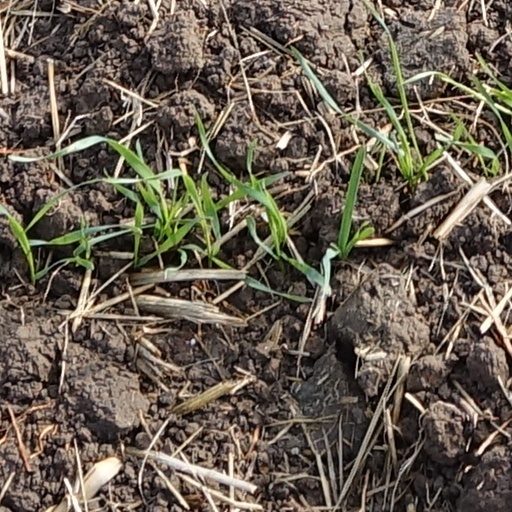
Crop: wheat